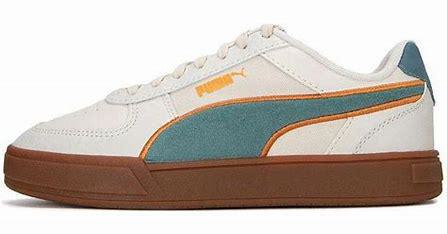
Brand: Puma
Model: Caven